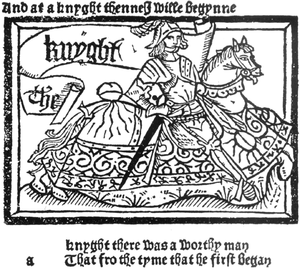
La guerre civile lituanienne de 1389 à 1392 est la deuxième guerre civile opposant Jogaila, roi de Pologne et grand-duc de Lituanie, à son cousin Vytautas. L'enjeu était le contrôle du Grand-Duché de Lituanie, alors le plus grand État d’Europe. Jogaila avait été couronné roi de Pologne en 1386 ; il nomme son frère Skirgaila souverain de la Lituanie. Skirgaila se rend impopulaire et Vytautas tente de le déposer. Lorsque sa première tentative de prise de la capitale, Vilnius, échoua, Vytautas noua une alliance avec les chevaliers teutoniques, leur ennemi commun, comme l'avaient fait les deux cousins pendant la guerre civile lituanienne entre 1381 et 1384. Vytautas et les chevaliers assiégèrent Vilnius sans succès en 1390. Au cours des deux années suivantes, il devint clair qu'aucune des deux parties ne pourrait remporter une victoire rapide et Jogaila proposa un compromis: Vytautas deviendrait Grand-Duc et Jogaila resterait Duc Supérieur. Cette proposition fut formalisée dans l' accord d'Ostrów de 1392 et Vytautas se retourna contre les chevaliers teutoniques. Il continue ensuite son règne de grand-duc de Lituanie pendant 38 ans et les cousins sont restés en paix.
Richard Pynson, né en 1448 en Normandie et mort en 1529, est l'un des premiers imprimeurs de livres anglais. Les 500 livres qu'il a imprimés ont eu une influence sur la normalisation de la langue anglaise. Pynson, dont les livres font de lui l'imprimeur anglais remarquable de sa génération sur les plans technique et typographique est à l'origine de l'introduction des caractères romains dans l'impression anglaise.